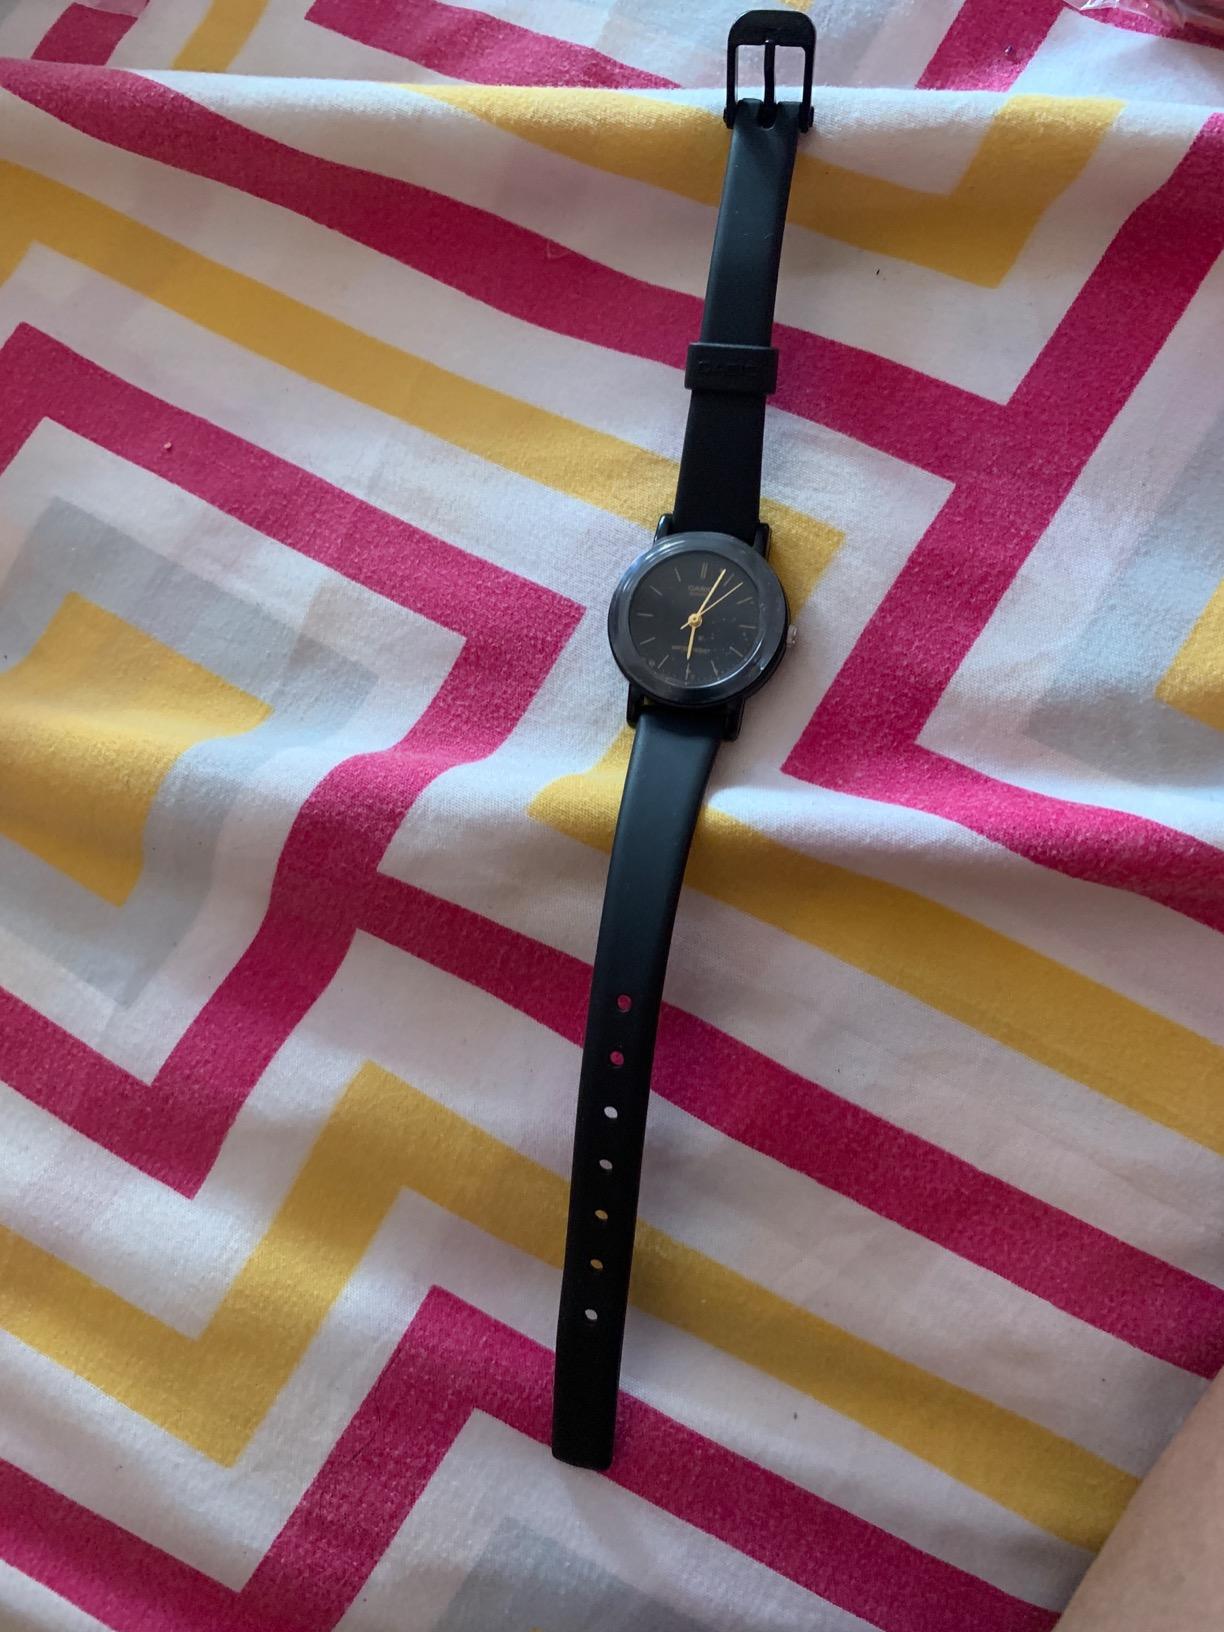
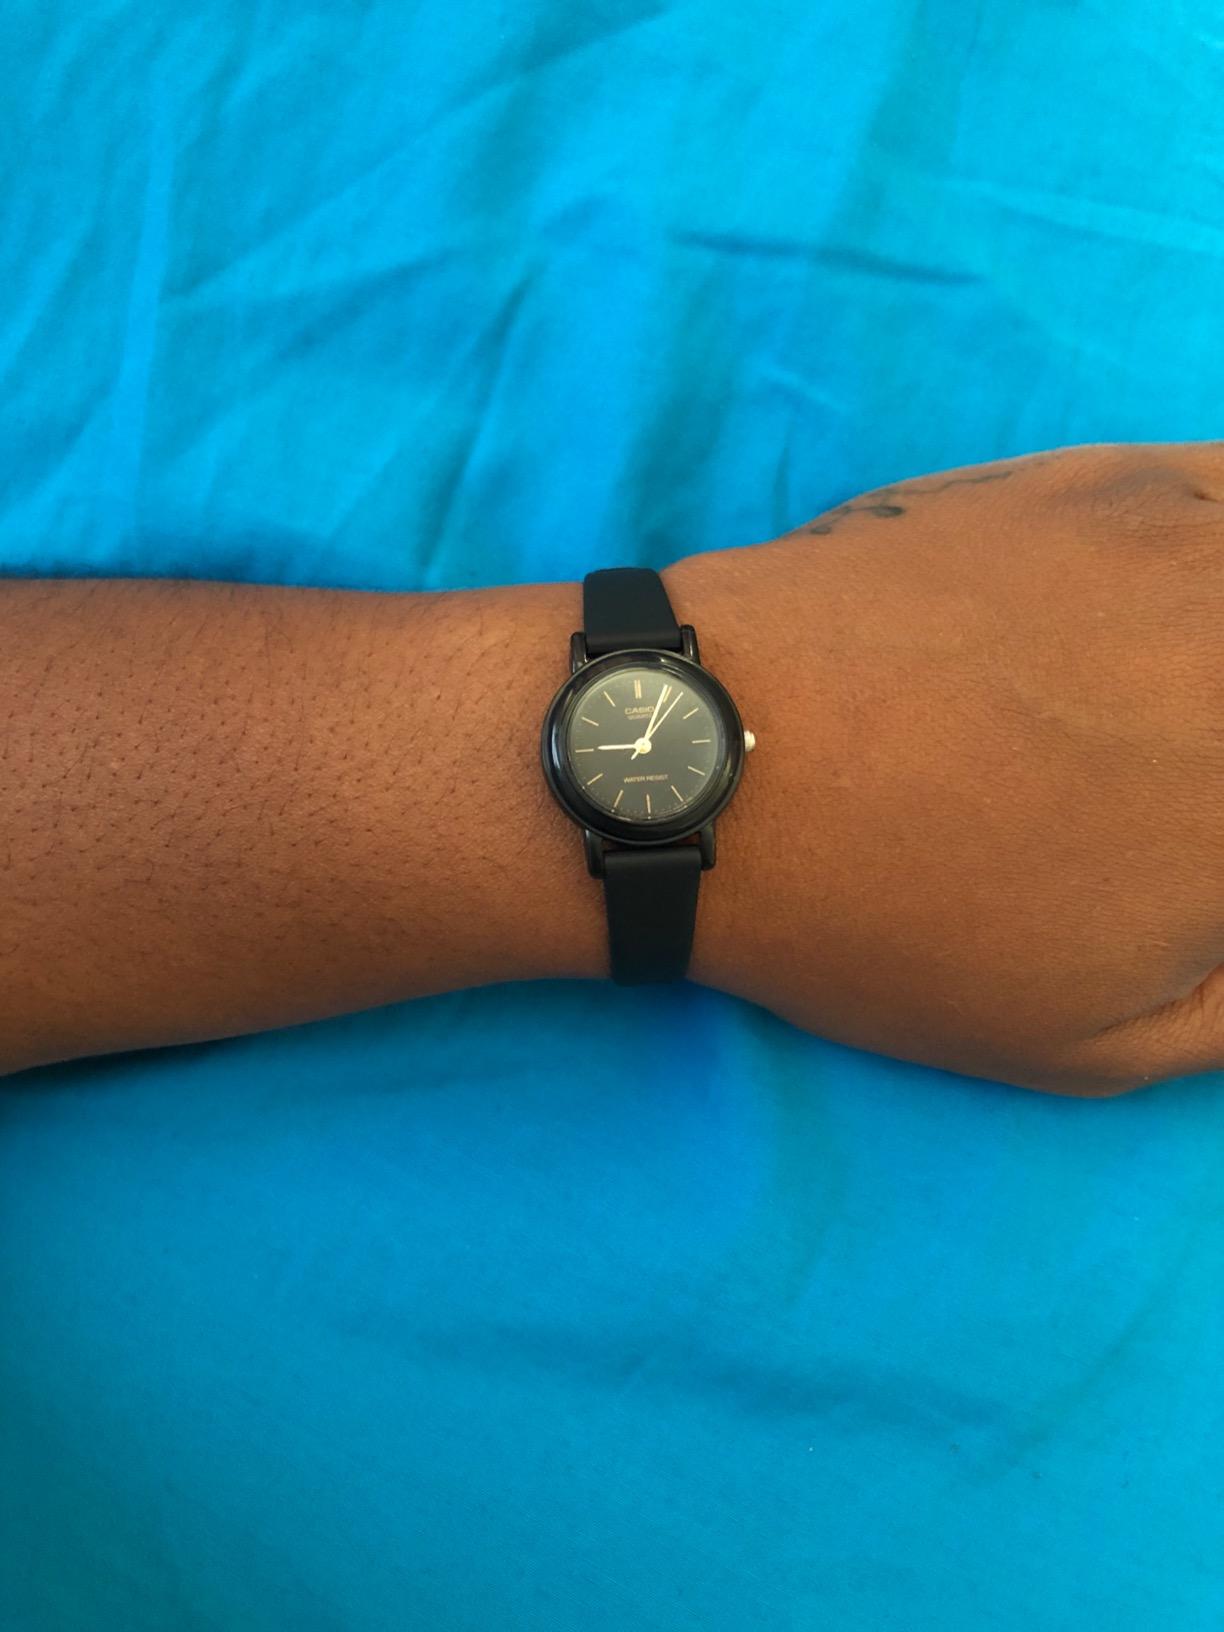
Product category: accessories_watch
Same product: yes